Theodore E. Chandler

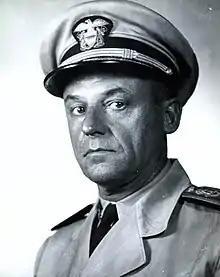

Theodore Edson Chandler (December 26, 1894 – January 7, 1945) was a rear admiral of the United States Navy during World War II, who commanded battleship and cruiser divisions in both the Atlantic and Pacific Fleets. He was killed in action when a Japanese kamikaze aircraft struck his flagship on January 6, 1945, in Lingayen Gulf, Philippine Islands. He died the next day, January 7, 1945, from severely scorched lungs. He was the last of five US Navy admirals killed in battle during WWII, including: Isaac C. Kidd (1941, Attack on Pearl Harbor); Norman Scott and Daniel J. Callaghan (same day, 1942, Naval Battle of Guadalcanal); and Henry M. Mullinnix (1943, Battle of Makin).